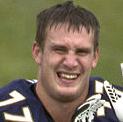
Age: 22